Old Nordre Osen Church

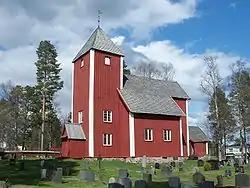
View of the church

Old Nordre Osen Church is a parish church of the Church of Norway in Åmot Municipality in Innlandet county, Norway. It is located in the village of Osneset. It is the church for the Nordre Osen parish which is part of the Sør-Østerdal prosti (deanery) in the Diocese of Hamar. The red, wooden church was built in a cruciform design in 1777 using plans drawn up by the architect Peder Ellingsen Rødstuen. The church seats about 150 people.